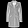
Label: Coat